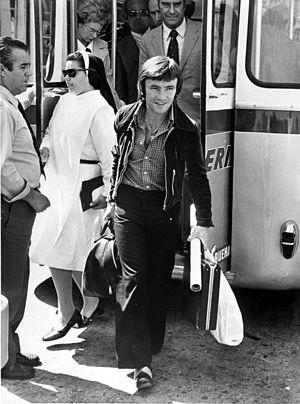
Ángel Nieto Roldán, né le 25 janvier 1947 à Zamora et mort le 3 août 2017 à Ibiza, est un pilote de vitesse moto espagnol.